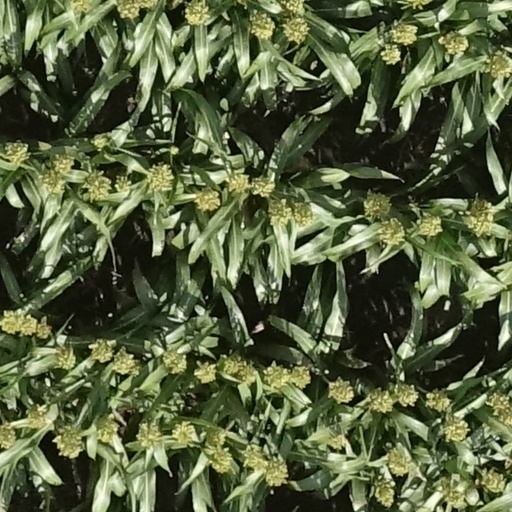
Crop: sorghum